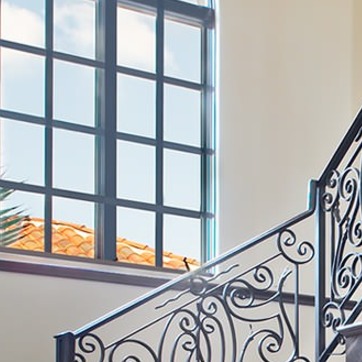
Material: glass